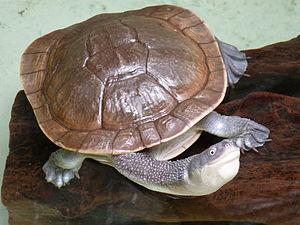
Chelodina mccordi hors de l'eau. Zoo de Lisbonne. Portugal